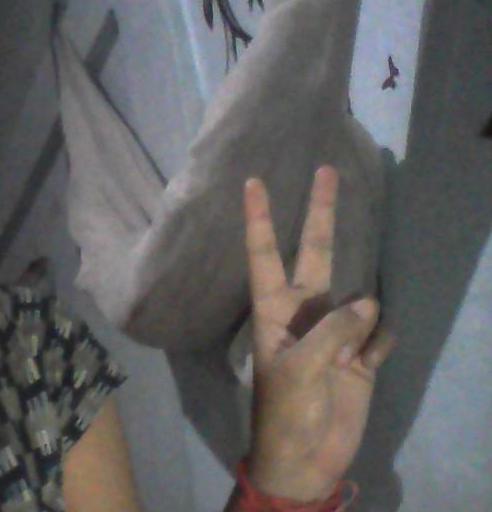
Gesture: peace